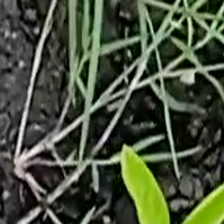
Weed species: Harali_(Cynodon_dactylon)